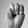
ASL letter: M